Vehicle registration plates of India

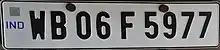
High Security Registration Plate (HSRP) for a private LMV

All motorised vehicles (and trailers) plying on public roads in India are tagged with a unique registration or licence number. The vehicle registration plate (known colloquially as number plate) is issued by a Regional Transport Office (RTO), the district-level authority on vehicular matters in the respective state or Union Territory. Registration plates are also issued by Indian Ministry of Defence and Ministry of External Affairs where applicable. The number plates are mandatory on both front and rear of the vehicle and are required to be in modern Hindu-Arabic numerals with latin letters. Complete specification of registration plates are specified under the rules.